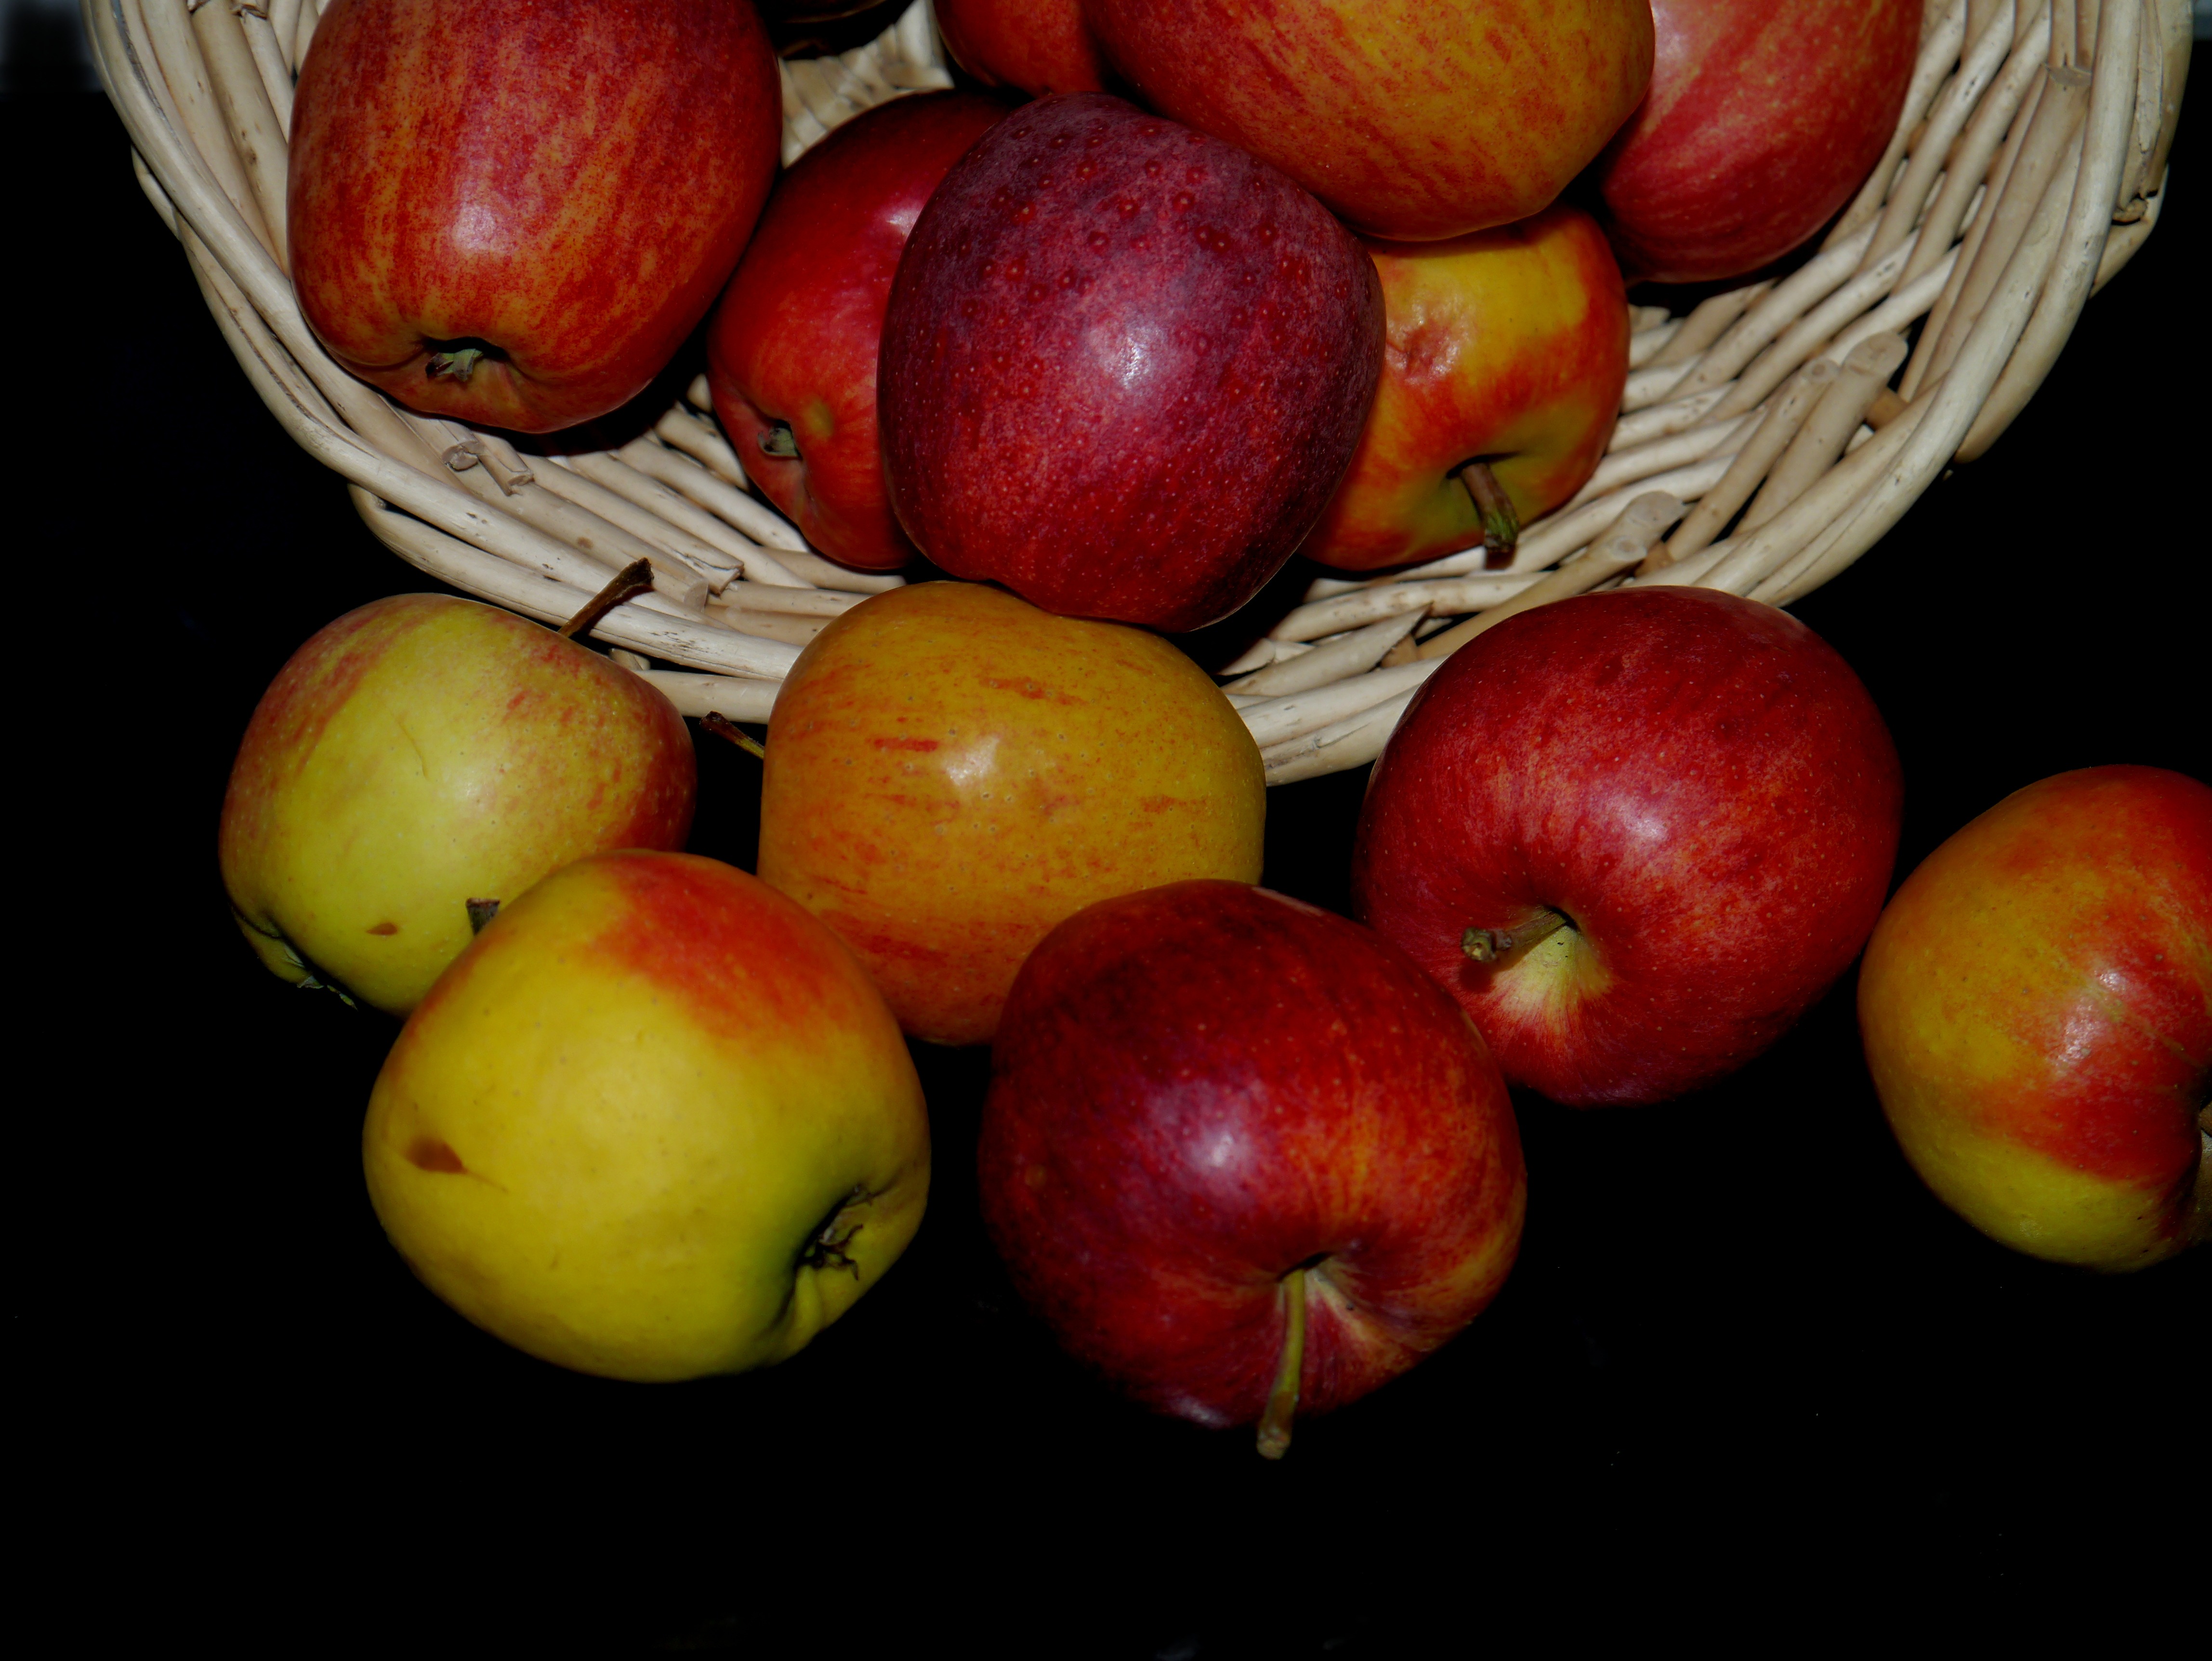
apple, plant, fruit, food, red, produce, basket, still life, fruit basket, flowering plant, rose family, nectarine, salazar, land plant